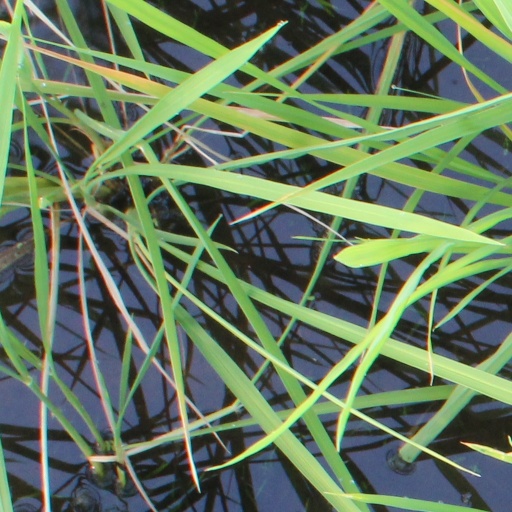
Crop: rice